Atashin'chi

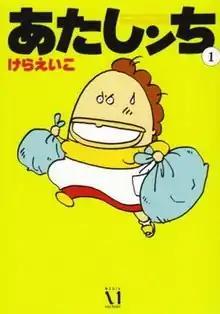
Cover of "Atashin'chi" volume 1 as published by Media Factory, featuring Mother.

is a Japanese comedy manga series by Eiko Kera, and an anime adaptation that was produced from 2002 to 2009. It is an episode-based animated sitcom of the daily experiences of a family of four (the Tachibana family). An anime sequel called aired from October 6, 2015 to April 5, 2016 in Japan, and was simulcast on Crunchyroll in certain countries. Select episodes of "Atashin'chi" and "Shin Atashin'chi" are available on the official YouTube channel with English subtitles. As of 2024, a new Atashin'chi anime is in production.